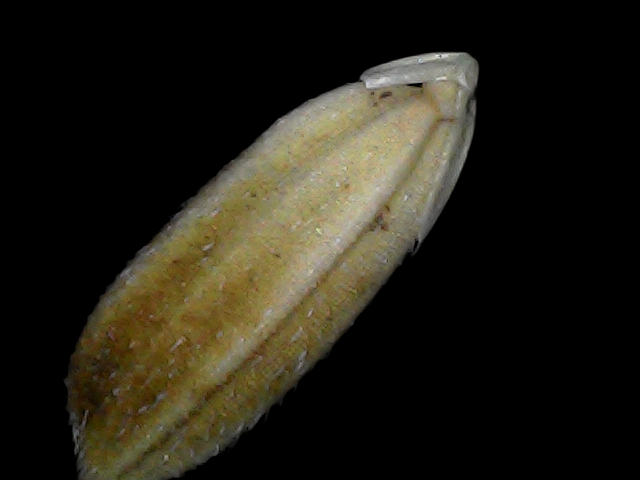
Rice variety: Bd91